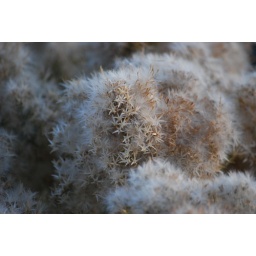
close up of plant in the lone tree park